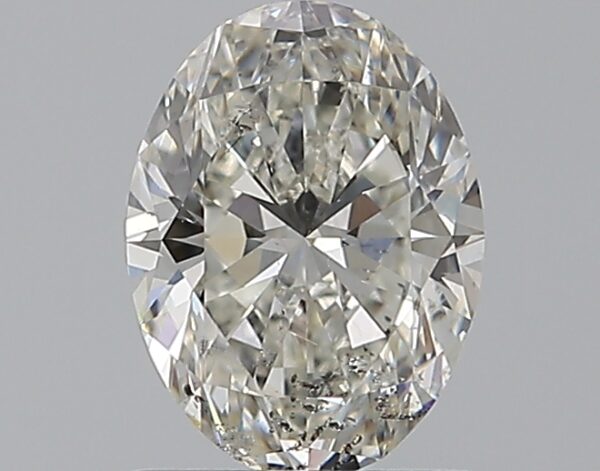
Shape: oval
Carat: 1.01
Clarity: SI2
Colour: G
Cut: EX
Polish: EX
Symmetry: EX
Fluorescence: ST
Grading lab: GIA
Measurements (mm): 7.56 x 5.63 x 3.55